Gus Baker

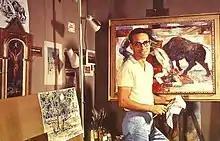
Baker in his Nashville studio circa 1960

Gus Lafayette Baker (May 10, 1922 – May 16, 1994) was a painter, illustrator, photographer and lecturer.